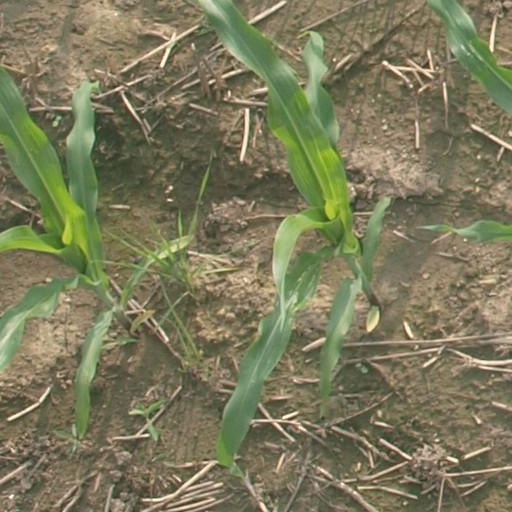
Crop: maize; corn